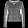
Label: Pullover